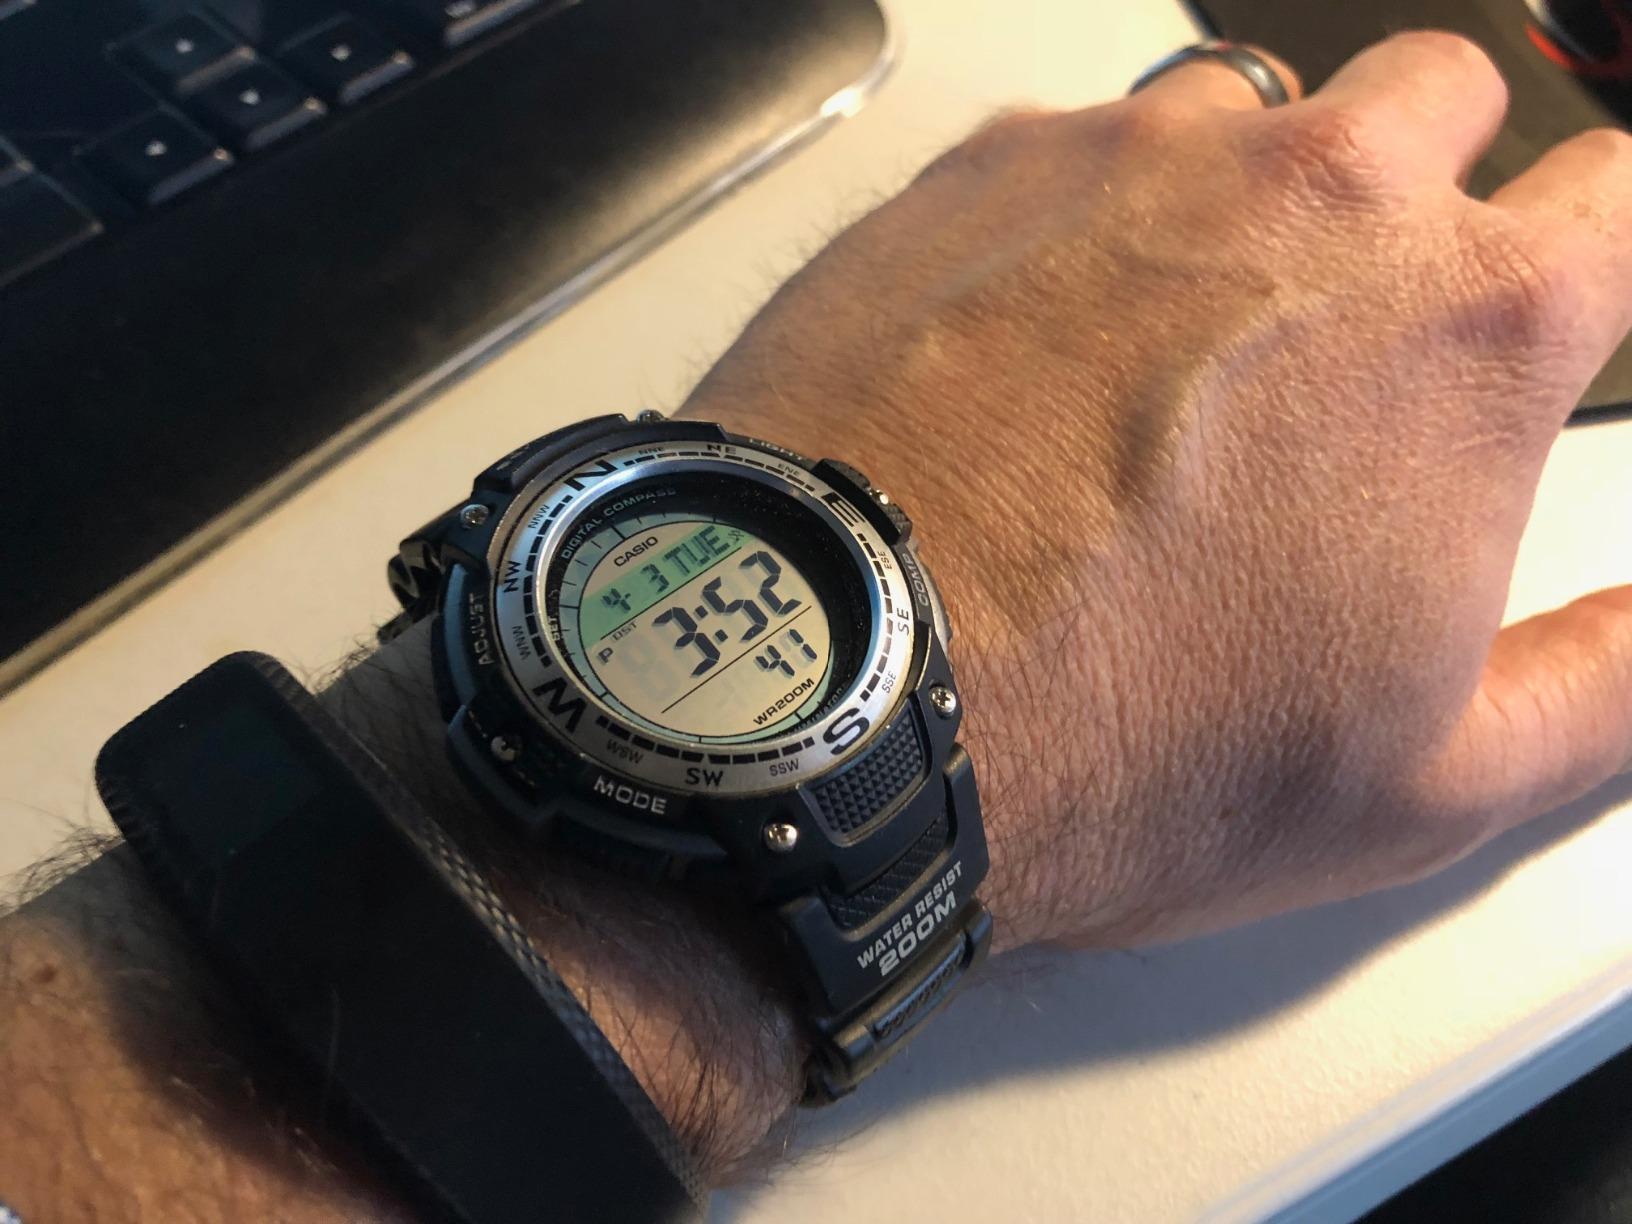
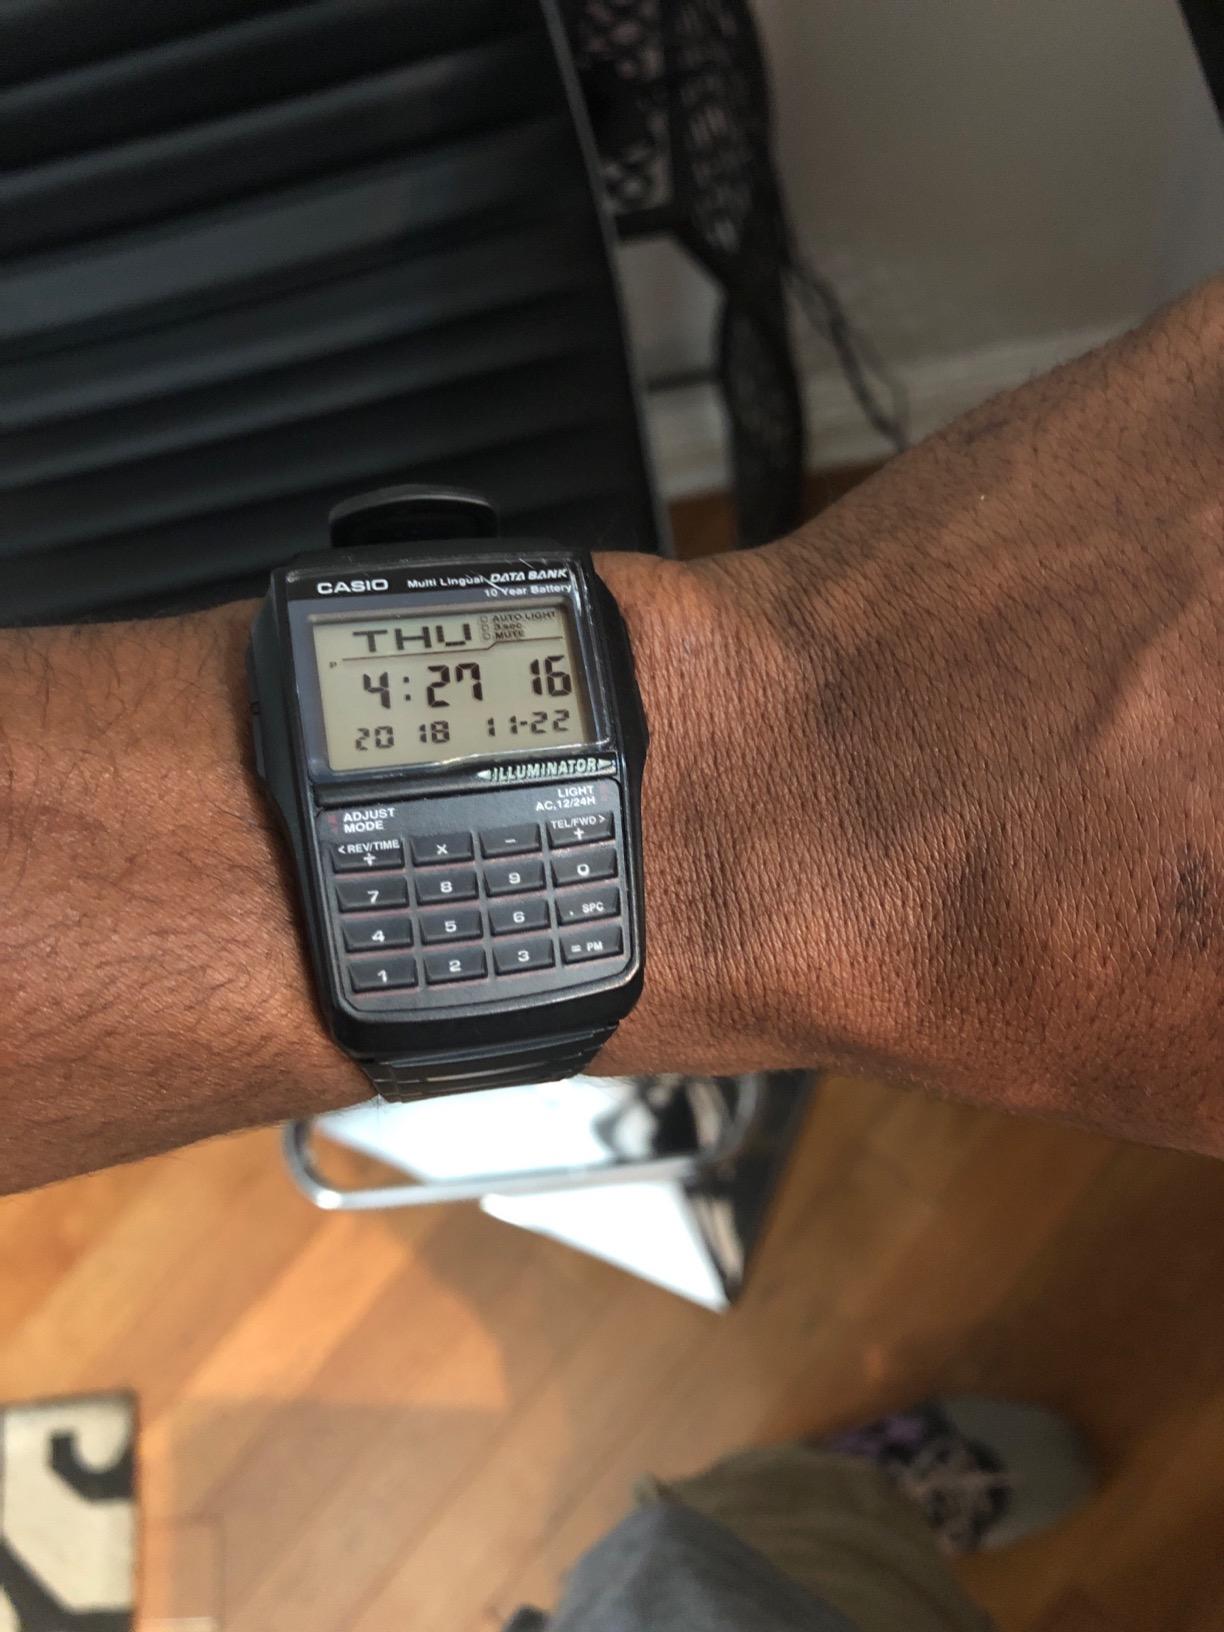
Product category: accessories_watch
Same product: no